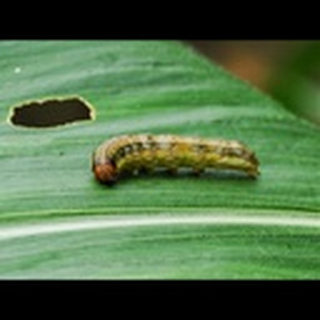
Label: cotton_army_worm